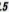
Number: 5